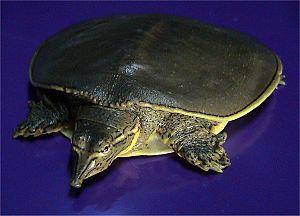
Les Trionychinae sont une sous-famille de tortues. Elle a été décrite par Richard Lydekker en 1889.
Apalone est un genre de tortues de la famille des Trionychidae.
Apalone spinifera, la Tortue-molle à épines, est une espèce de tortues de la famille des Trionychidae.